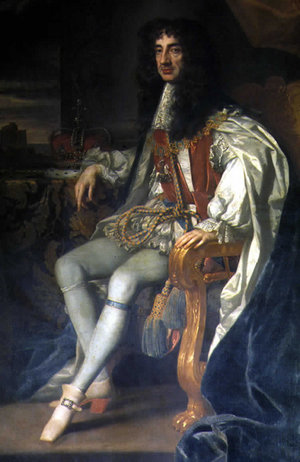
Restaurationen i England
Karl 2. af England.
Restaurationen var genindførelsen af monarkiet og kong Karl 2.s af Huset Stuart tronbestigelse i 1660 efter den Engelske Borgerkrig. Kong Karl 1. var blevet afsat og henrettet. Karl 1.s søn Karl 2. flygtede til eksil i Frankrig, men kom tilbage. Tiden efter kaldes også for Restaurationen.